Tioga Pass Entrance Station

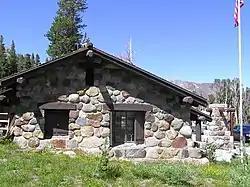

The Tioga Pass Entrance Station is the primary entrance for travelers entering Yosemite National Park from the east on the Tioga Pass Road. Open only during the summer months, the entrance station consists of two historical buildings, a ranger station and a comfort station, built in 1931 and 1934 respectively. Both are rustic stone structures with peeled log roof structures, and are examples of the National Park Service rustic style employed at the time by the National Park Service. Two log gate structures that had been removed since the site's original construction were rebuilt in 1999; the stone piers that supported them remain. The use of stone at Tioga Pass set a precedent for the extensive employment of stone construction in other park buildings in the Yosemite high country. Civilian Conservation Corps workers assisted in the entrance station's construction.